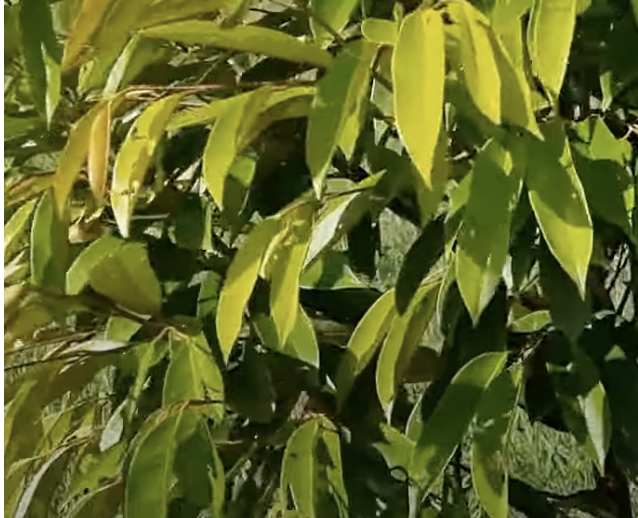
Label: yellow_leaf